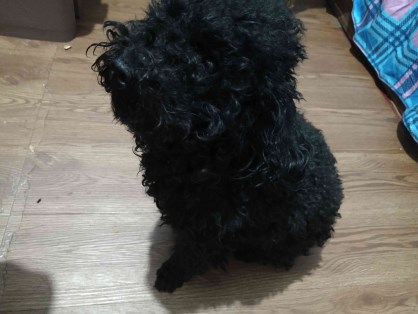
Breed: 7449-n000128-teddy